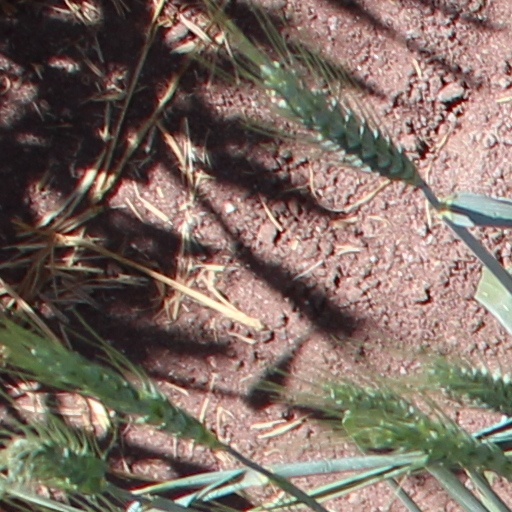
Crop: wheat